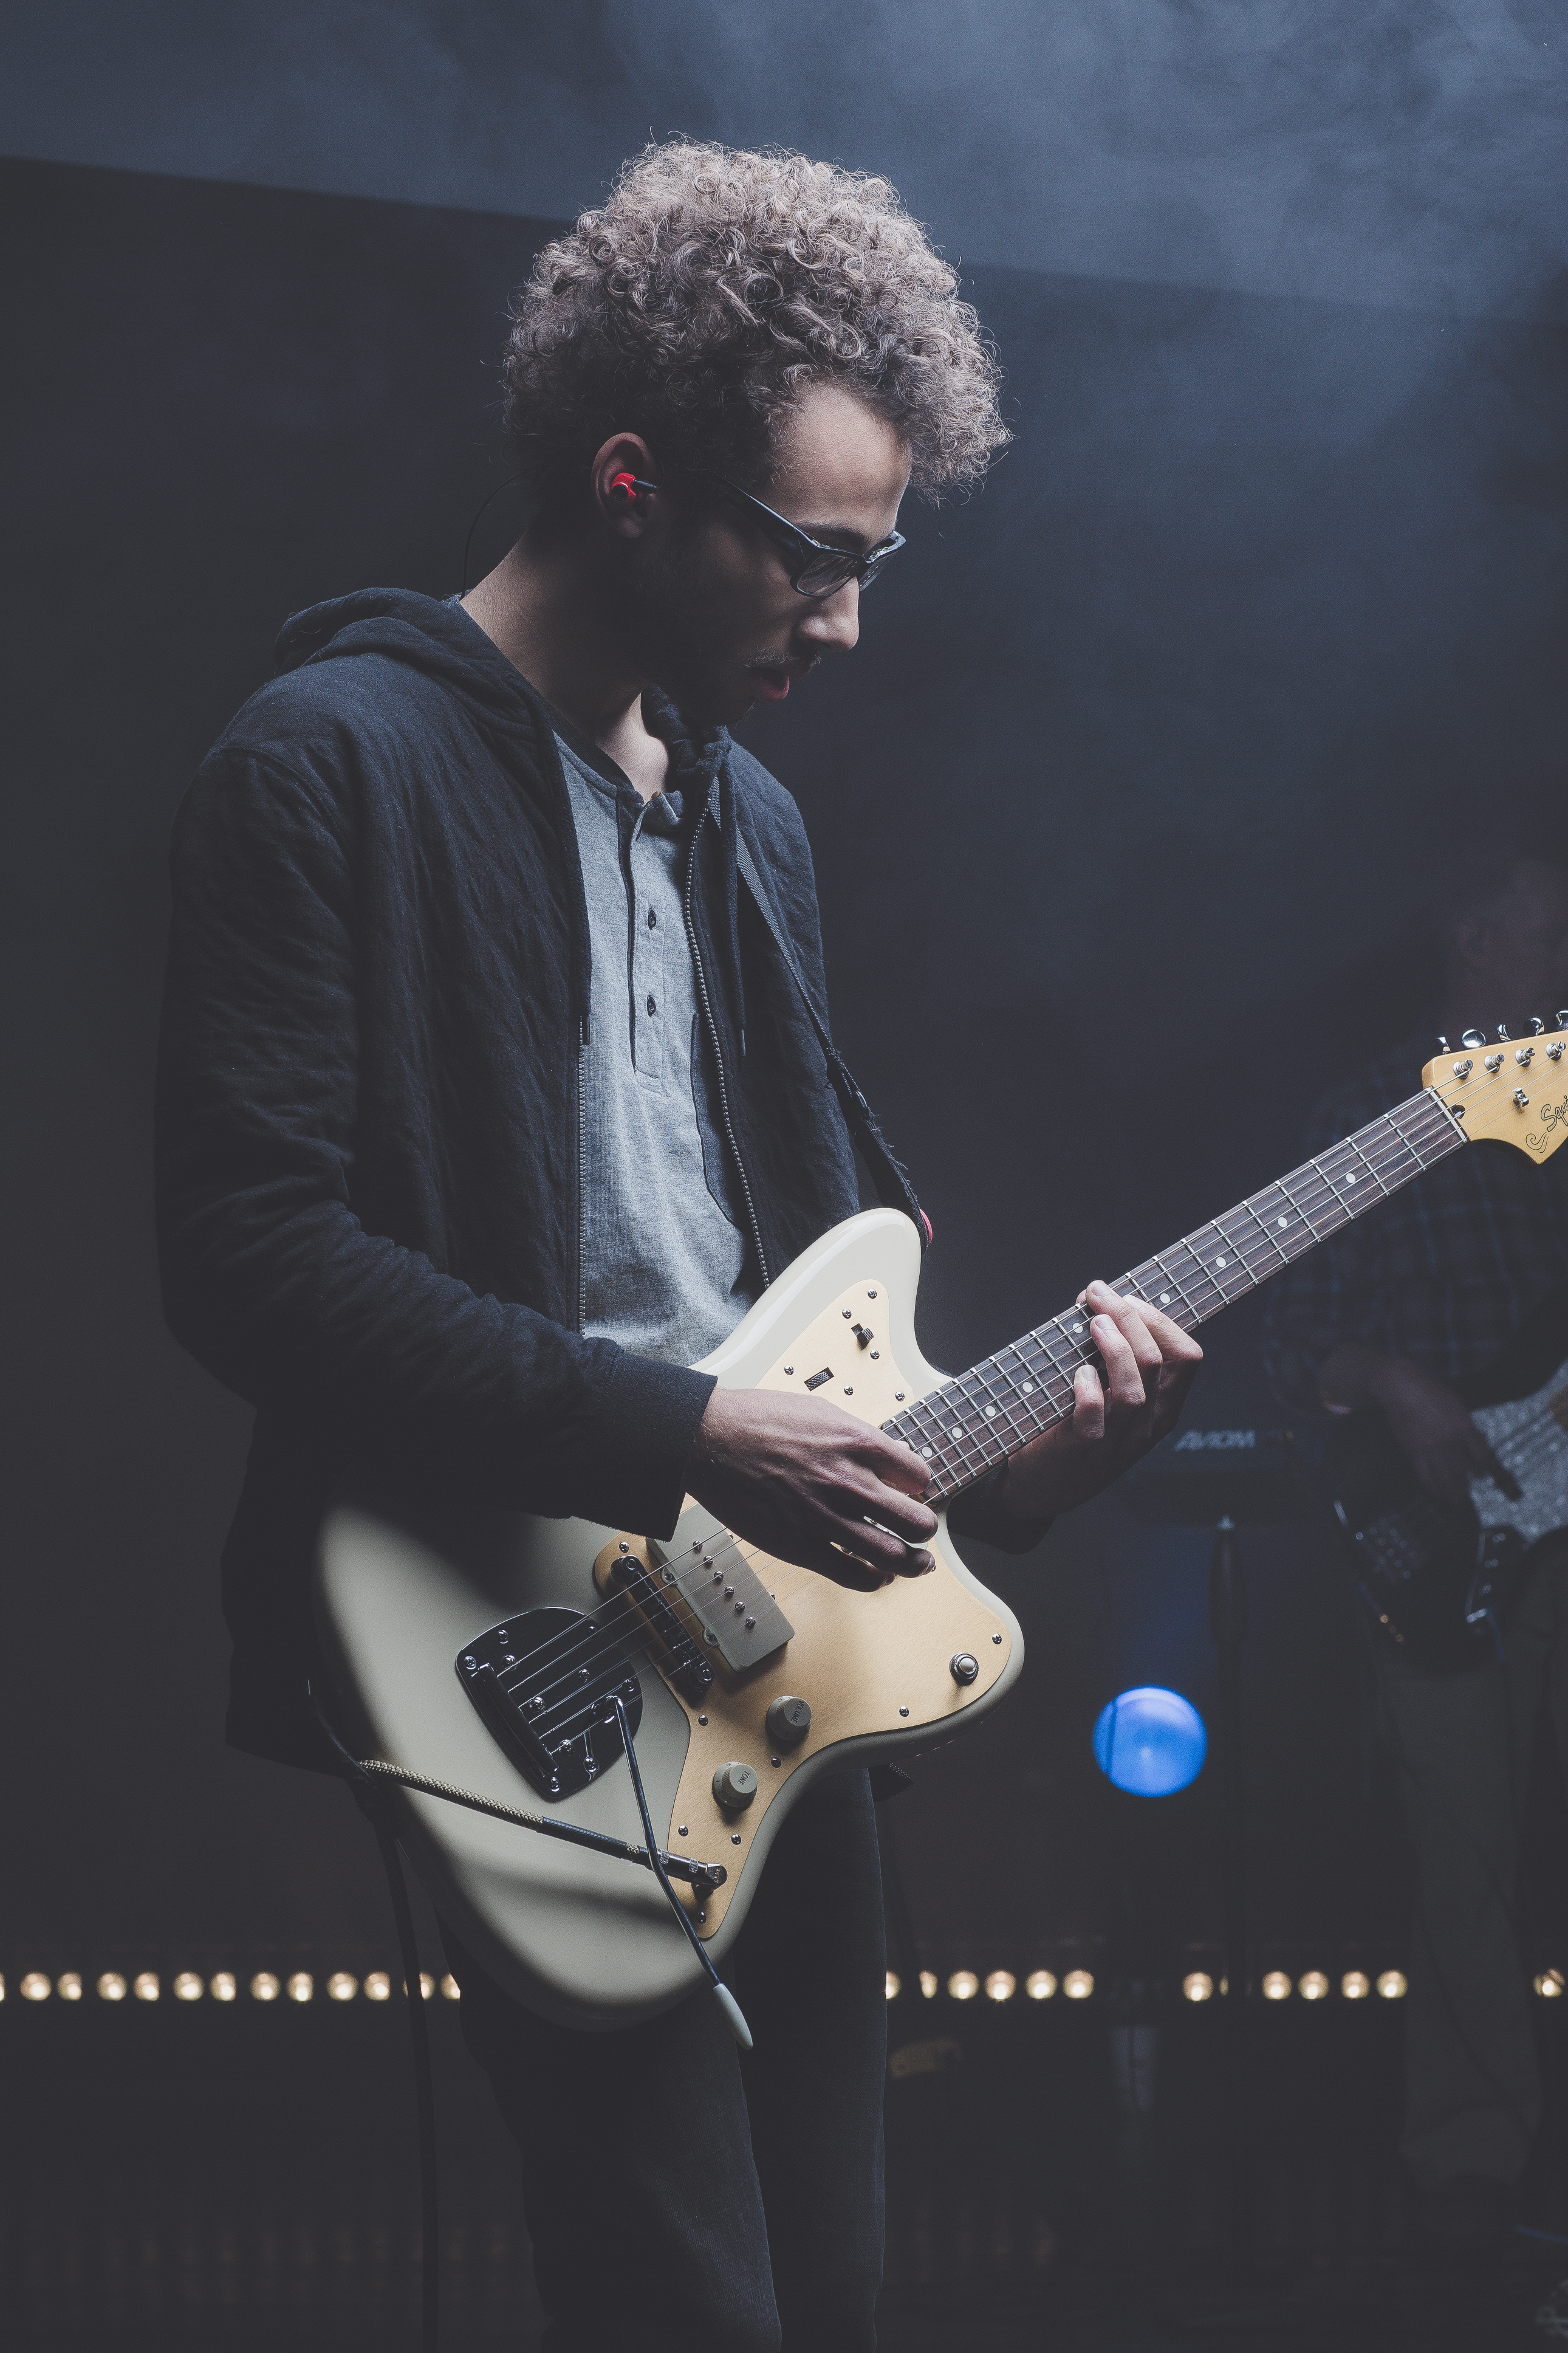
man, rock, person, music, guitar, smoke, concert, band, instrument, performer, musician, musical instrument, stringed instrument, close up, lights, stage, pop, punk, performance, glasses, bassist, singing, guitarist, bass guitar, entertainment, adult, performing arts, singer songwriter, string instrument, plucked string instruments